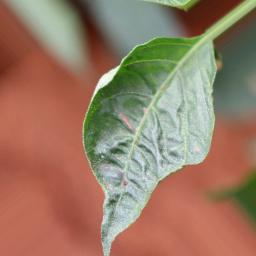
Label: mites_and_trips